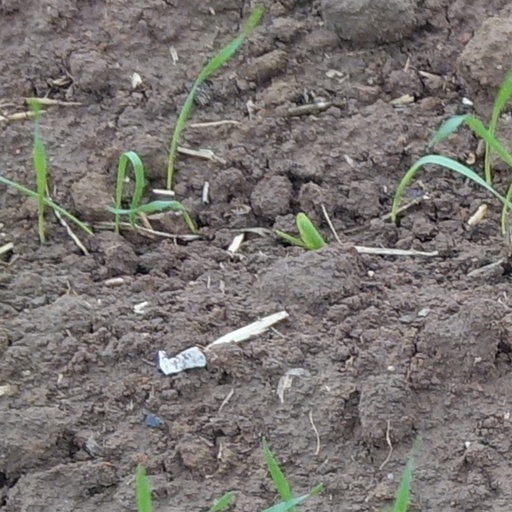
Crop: wheat